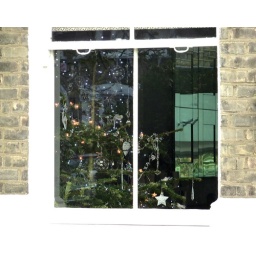
Christmas tree still in some windows